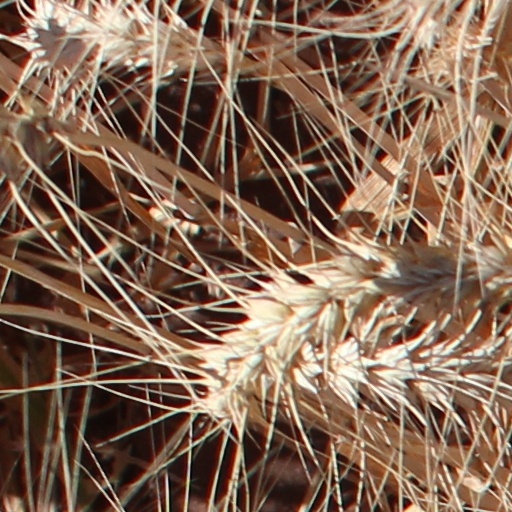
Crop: wheat